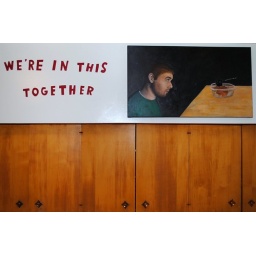
Art credit: Brad Dinsmore. This is artwork hanging in Brad's house above kitchen cabinets. I really like the composition.